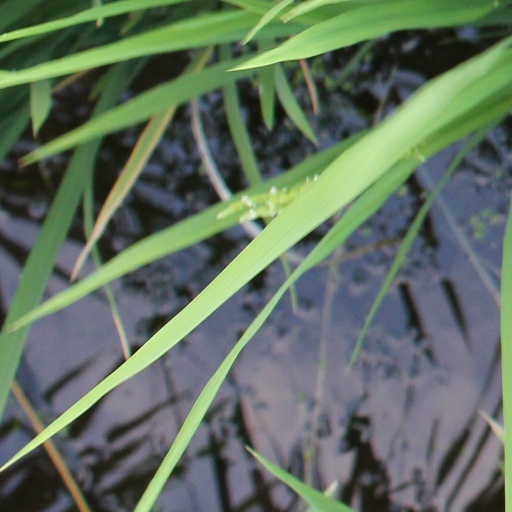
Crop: rice